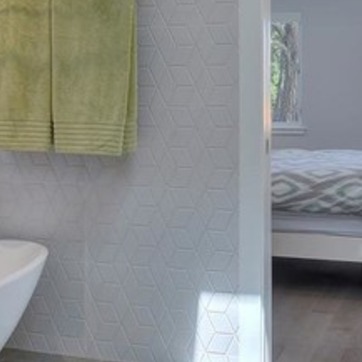
Material: tile